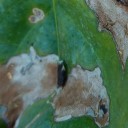
Label: Miner